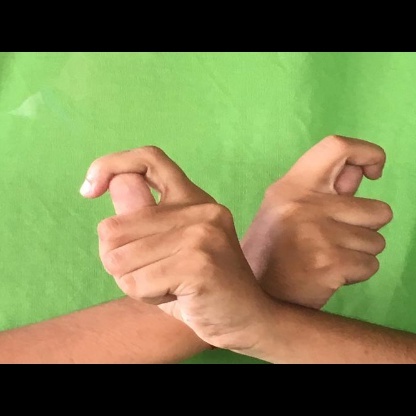
Mudra: Berunda